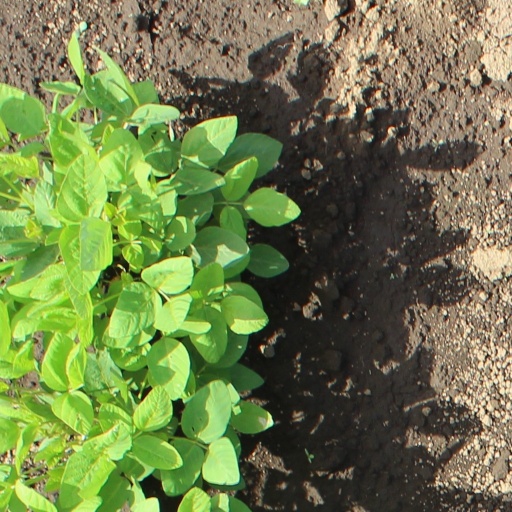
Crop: soybean